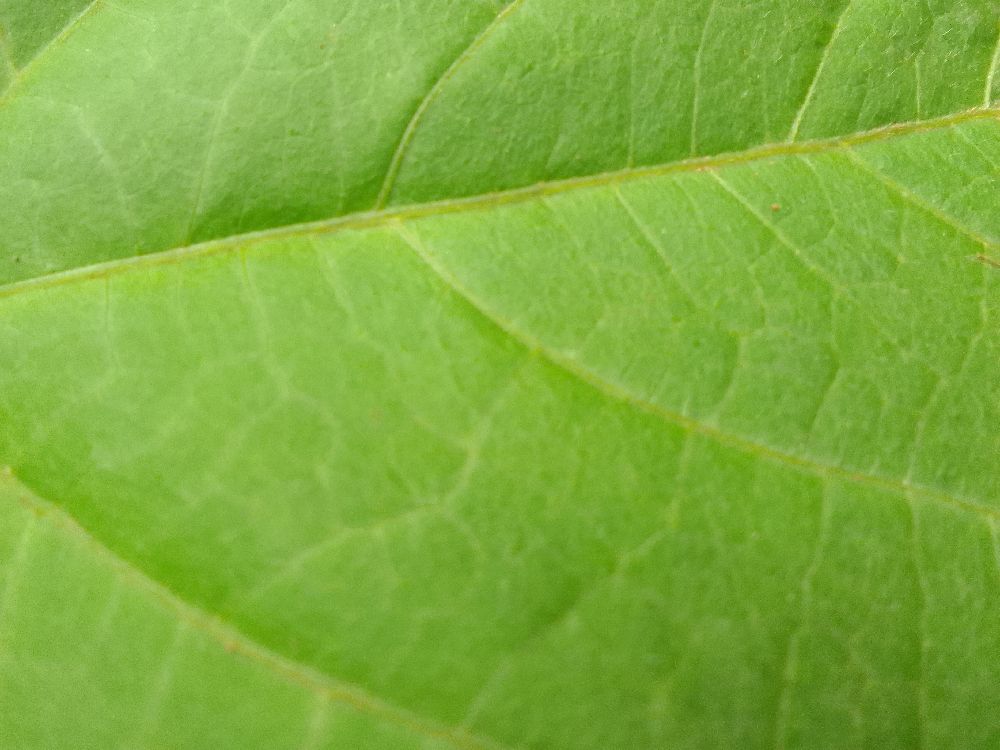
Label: healthy